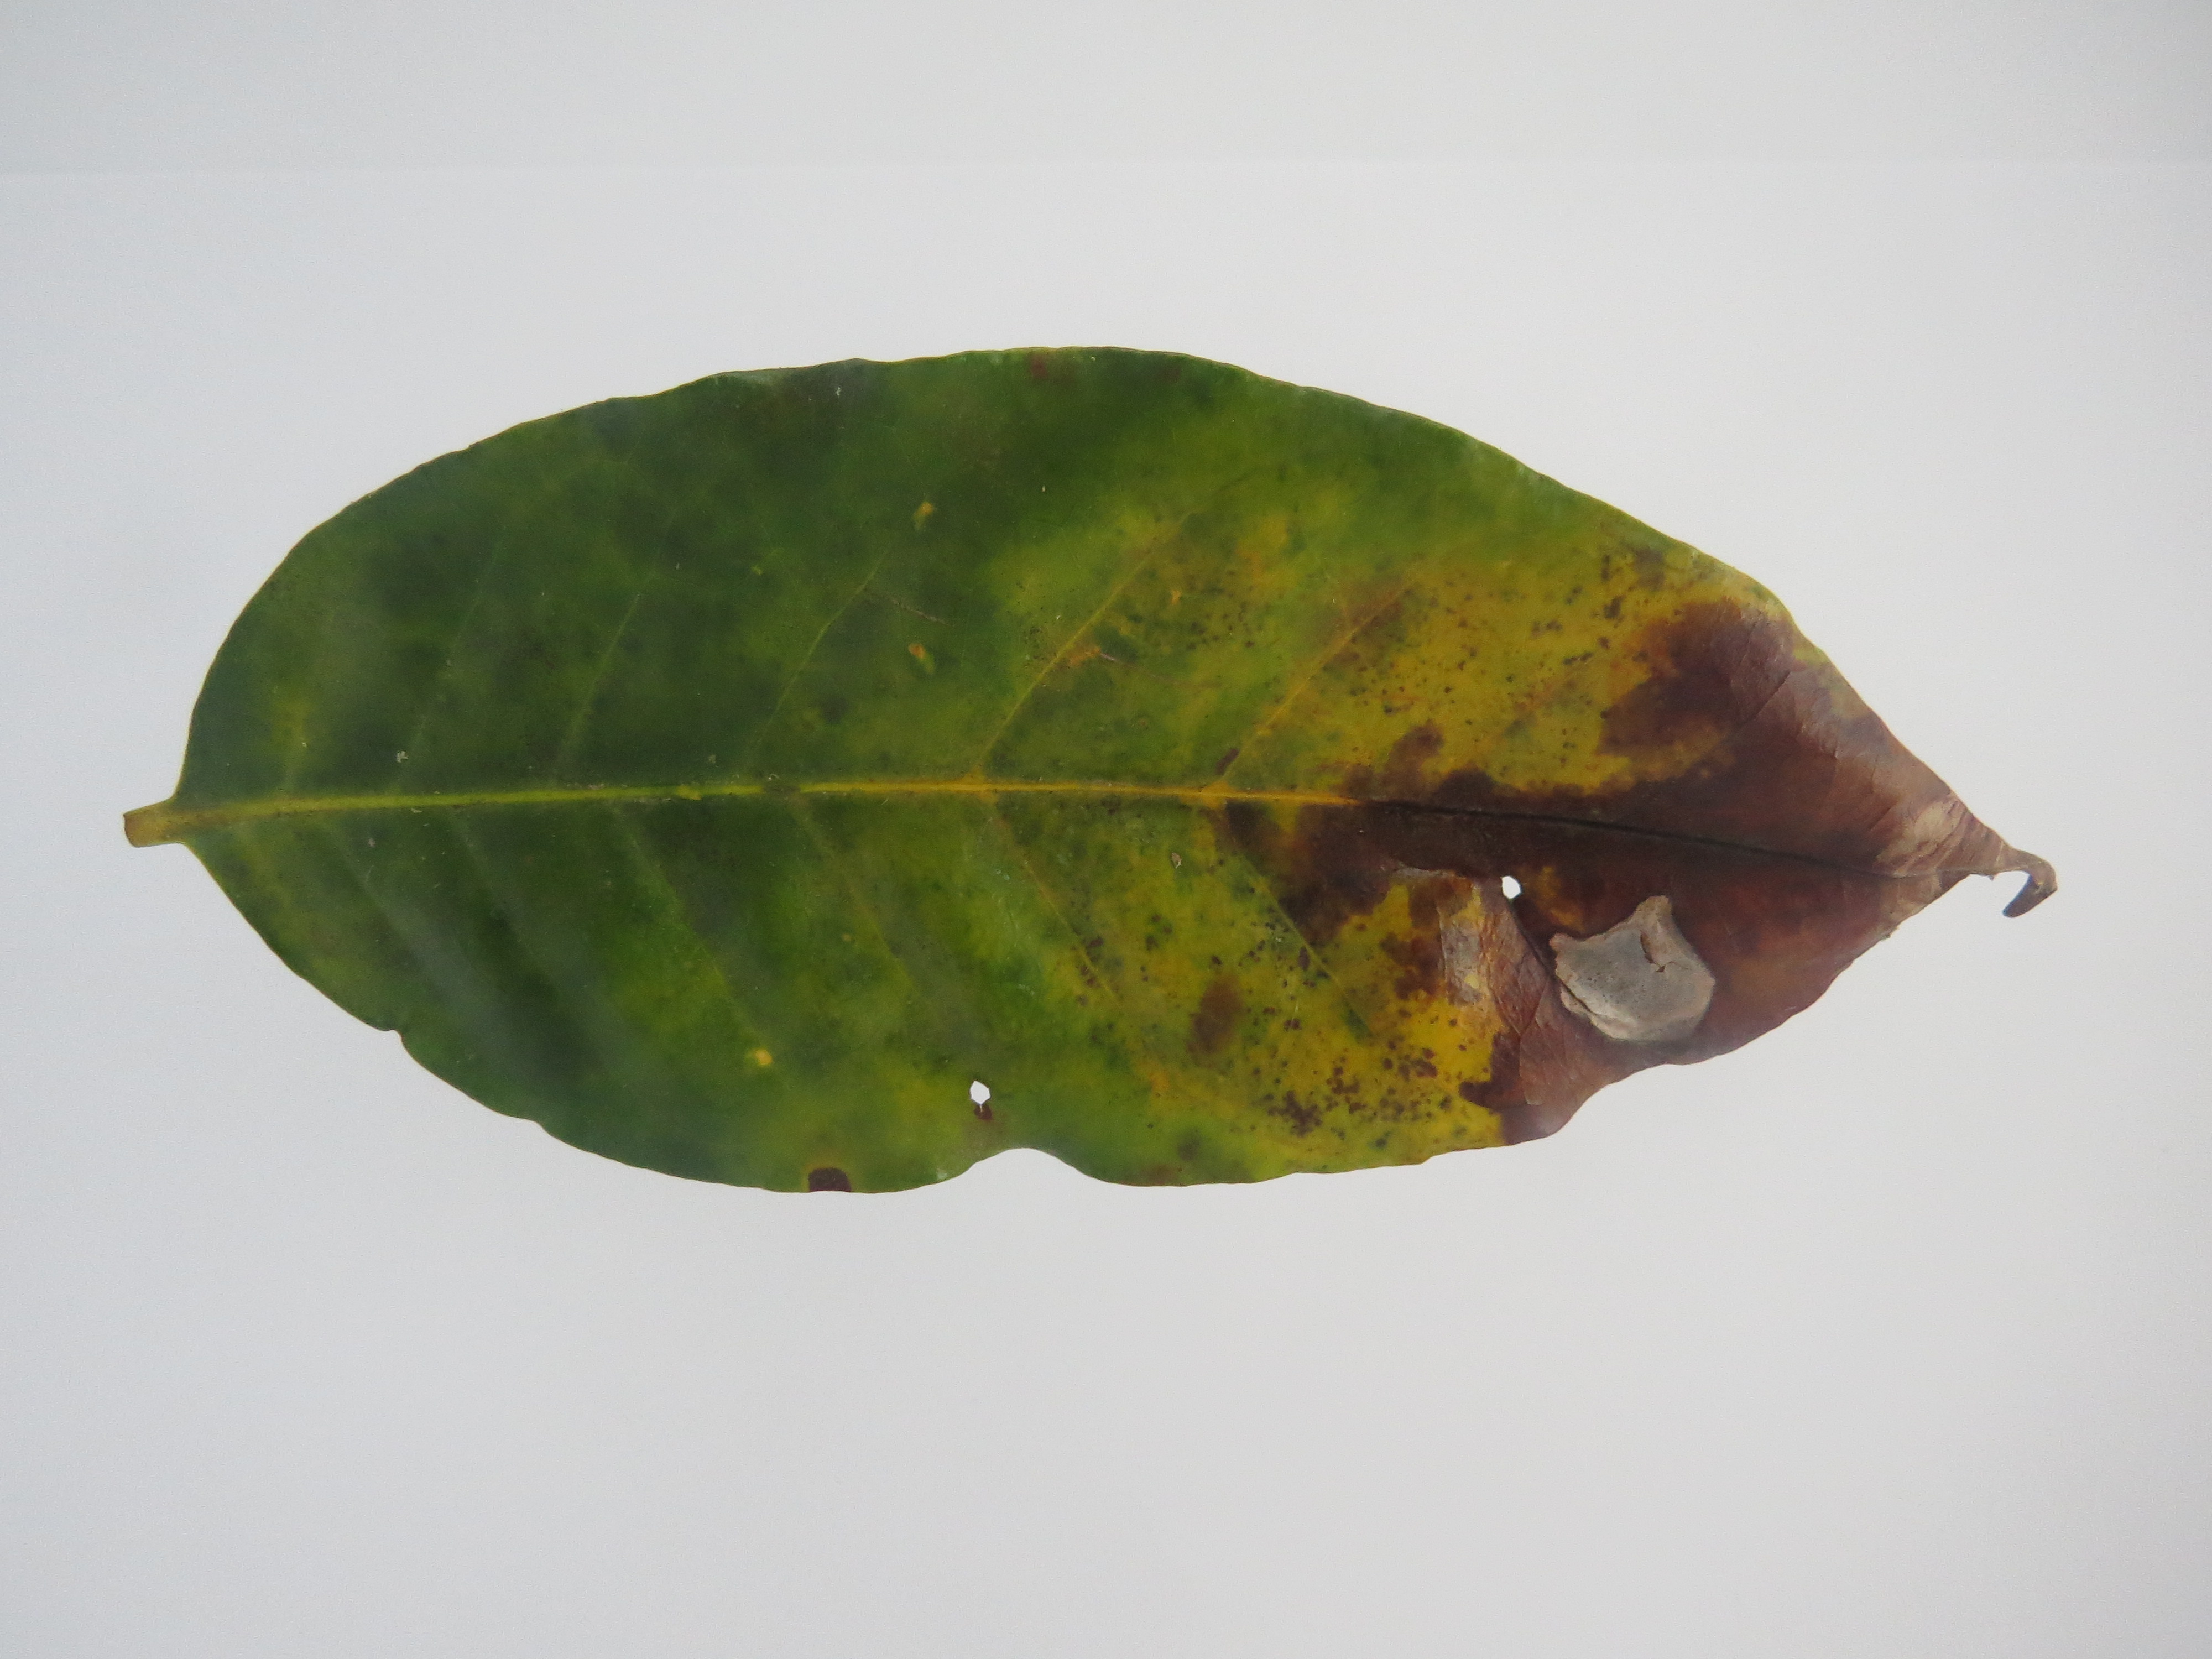
Label: potasium-K